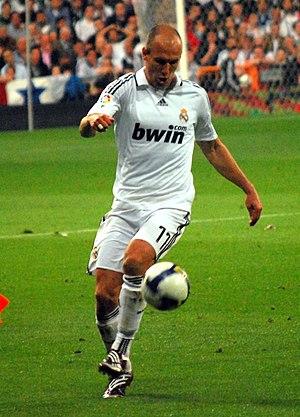
Arjen Robben, né le 23 janvier 1984 à Bedum, est un footballeur international néerlandais évoluant au FC Groningue.